Pieter van Lint

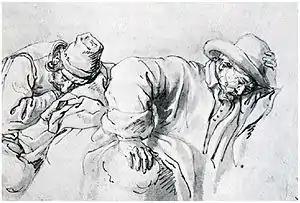
"Sleeping travellers"

His earliest works follow his master Wolffort's style, which was itself indebted to the academic manner of Otto van Veen. During his stay in Rome he made many studies after the antique and developed an interest in classicism, which remained a constant characteristic of his style. At the same time, he tried his hand at the Bamboccianti genre style of painting.